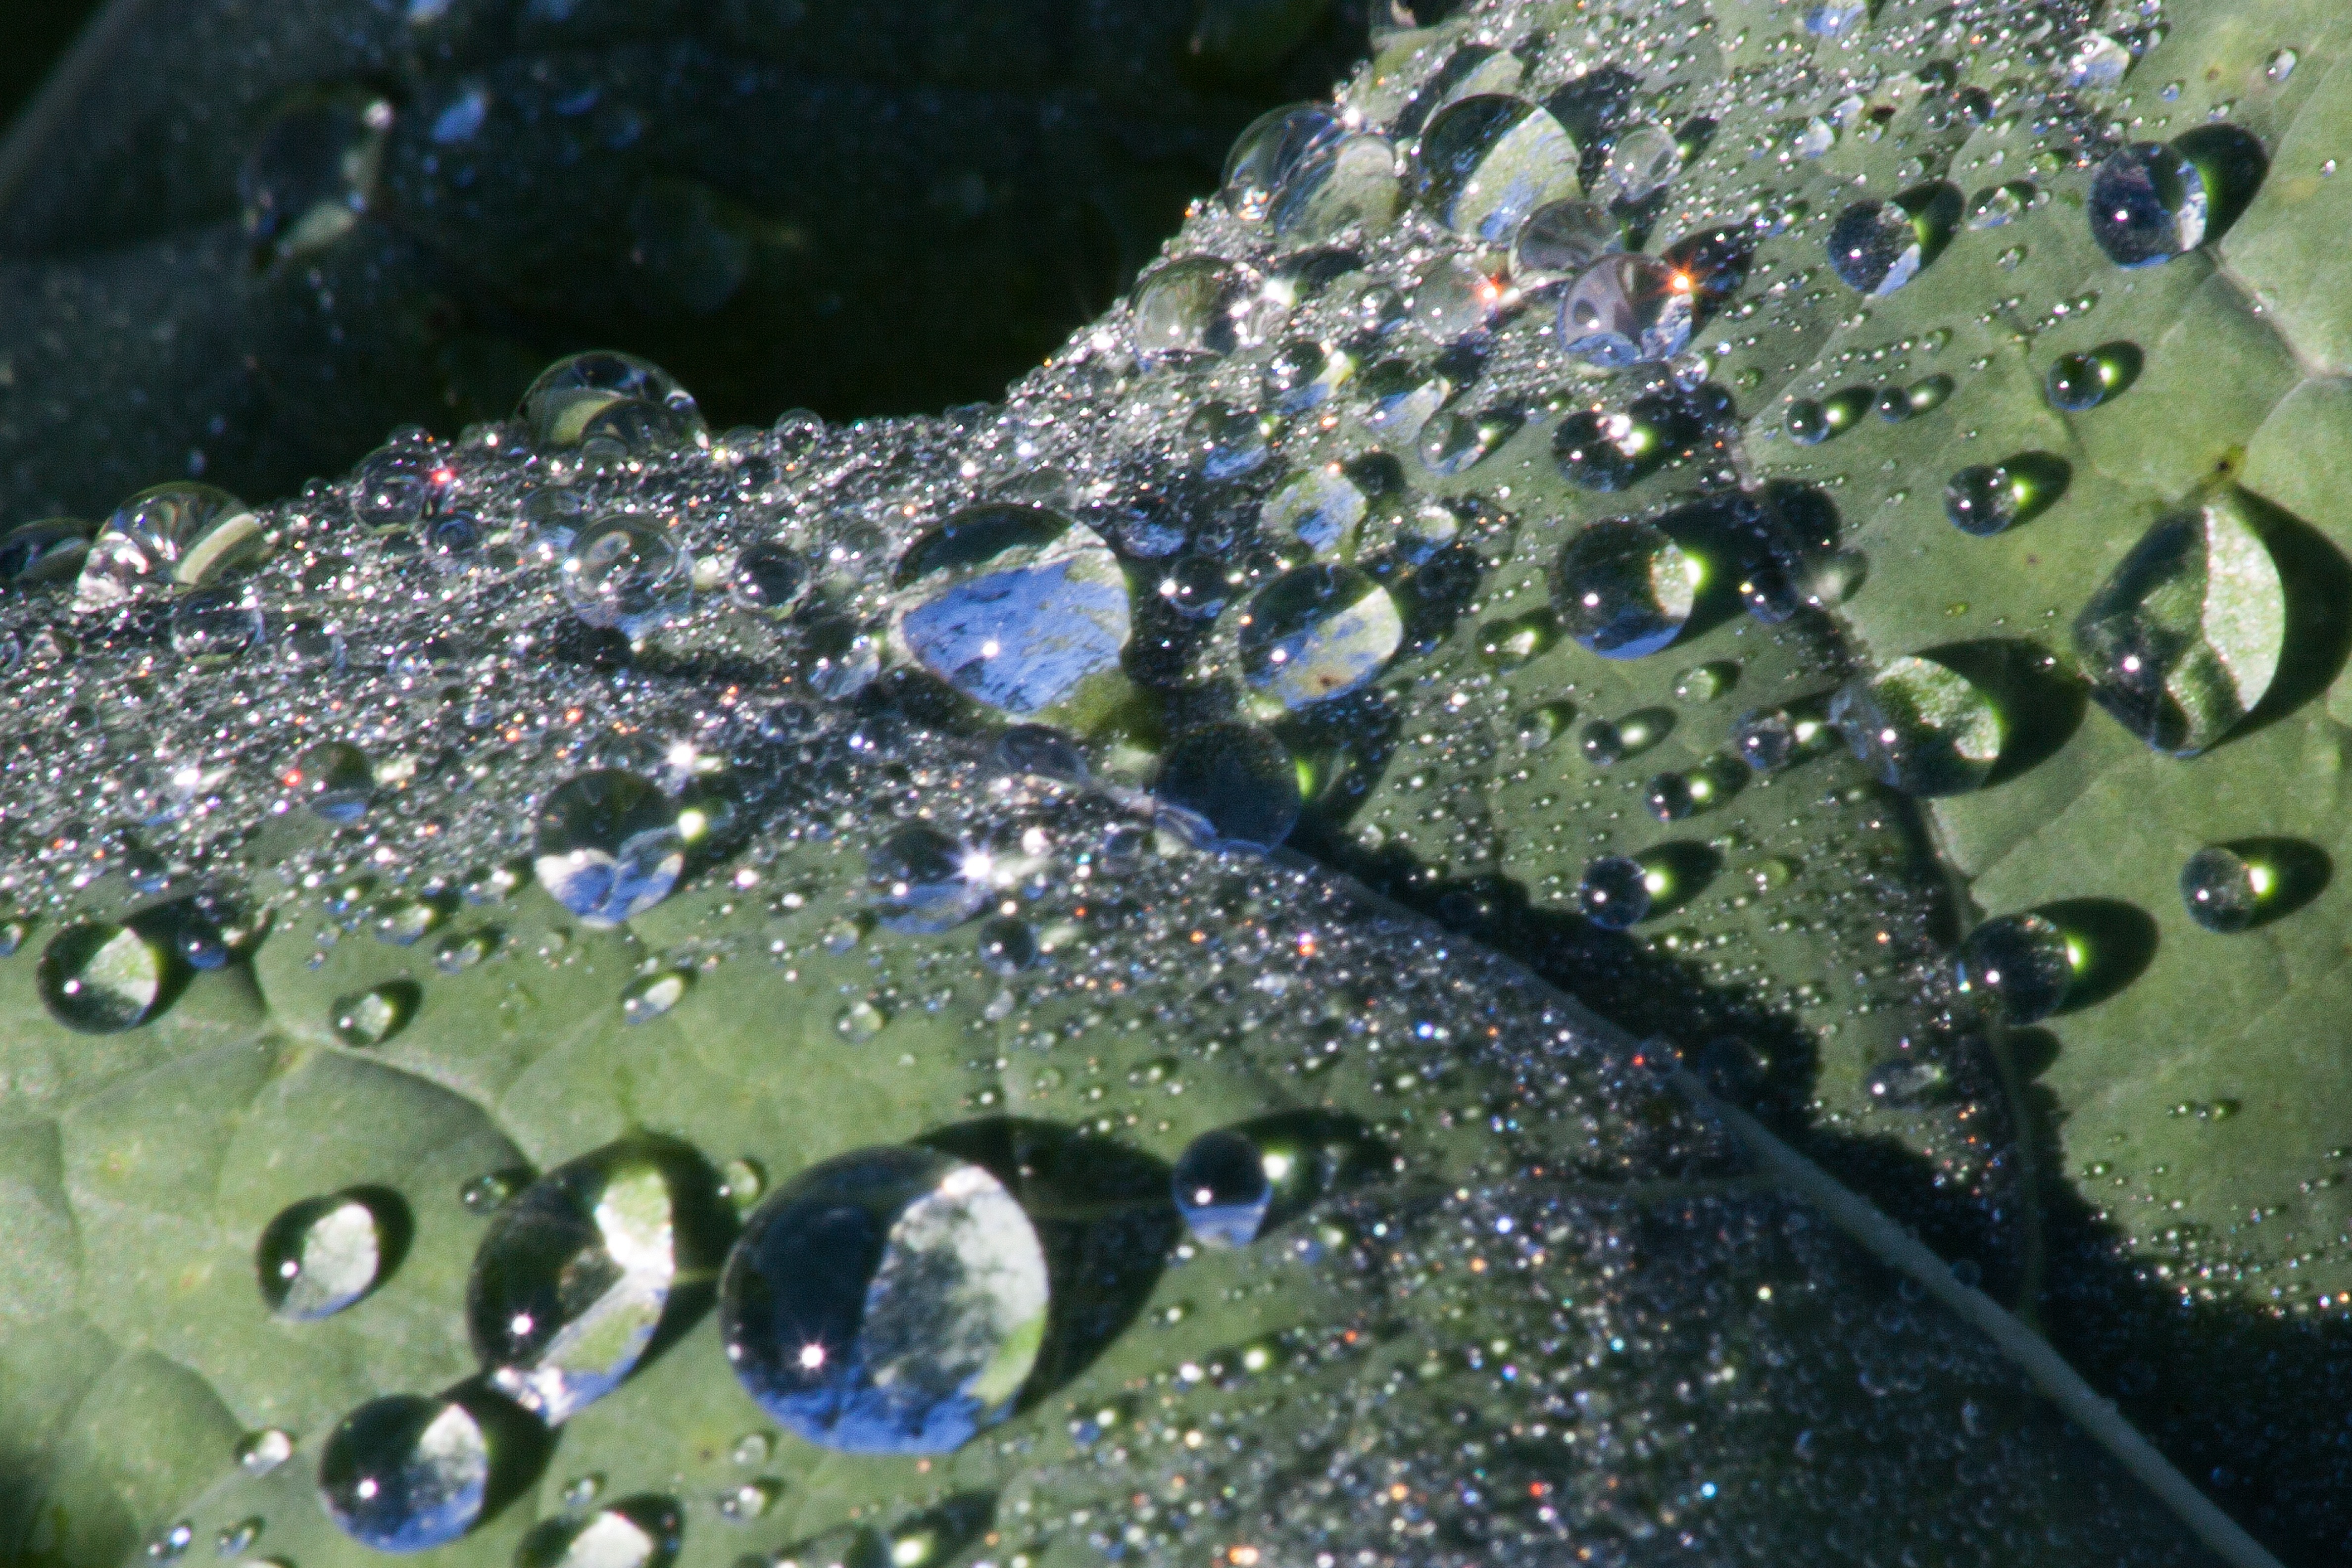
water, nature, drop, dew, plant, sky, morning, leaf, flower, underwater, green, biology, blue, fish, reef, drop of water, mirroring, macro photography, organism, reflexes, marine biology, beet leaf